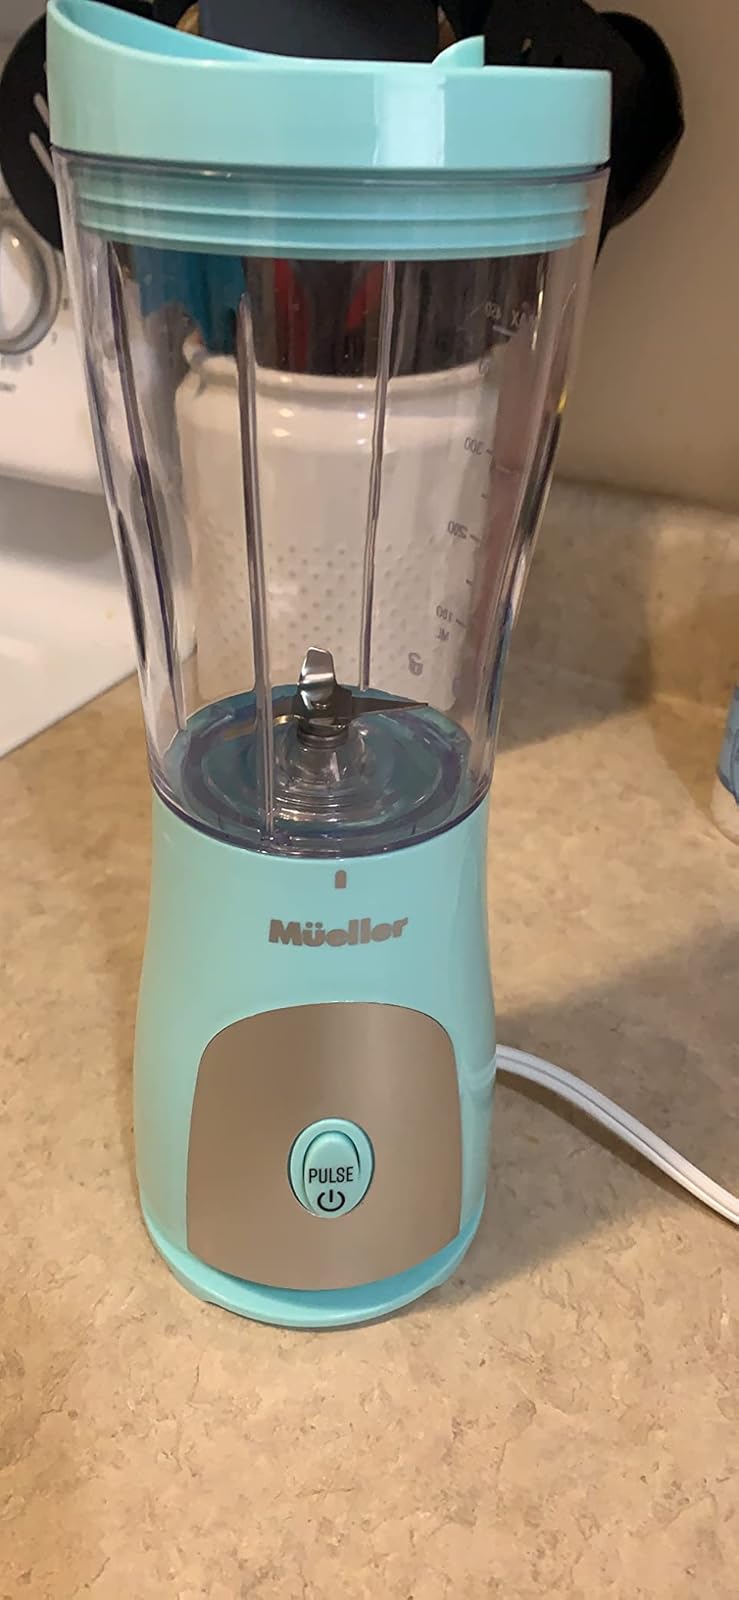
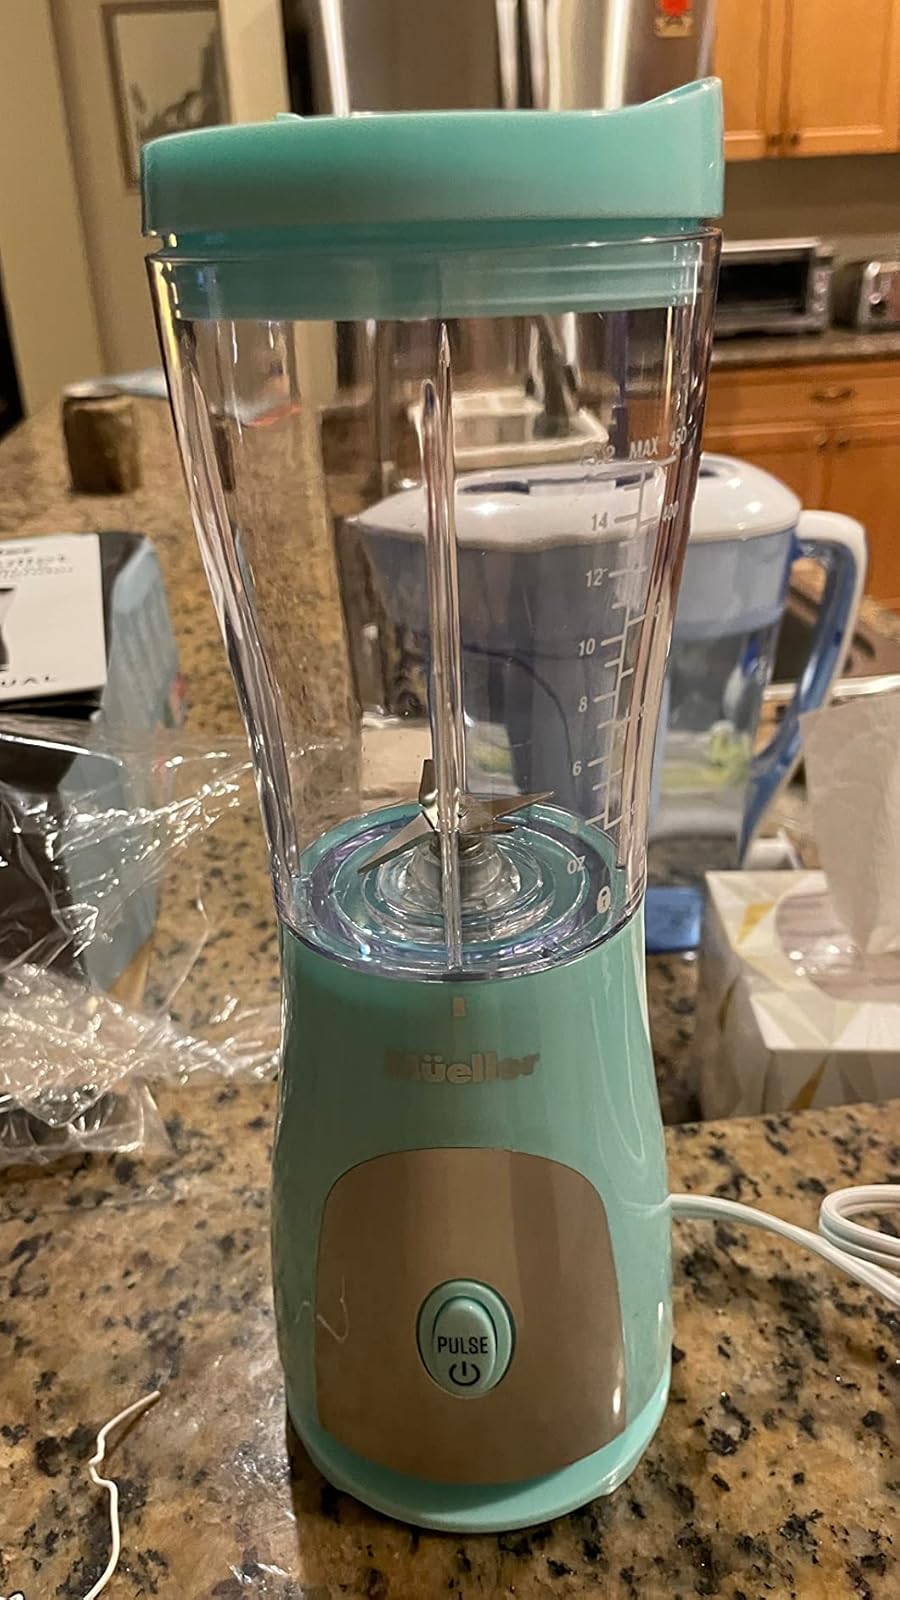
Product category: items_blender
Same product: yes